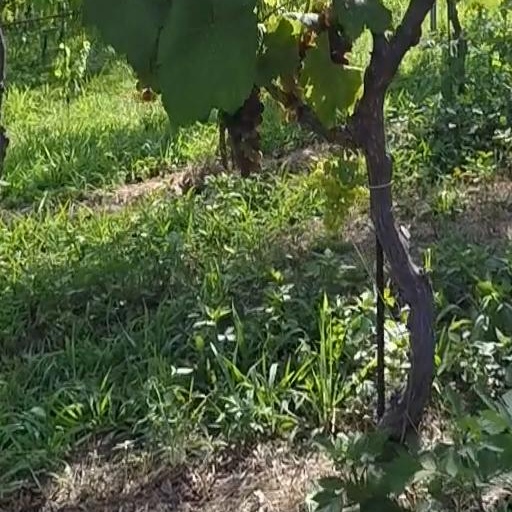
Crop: grape